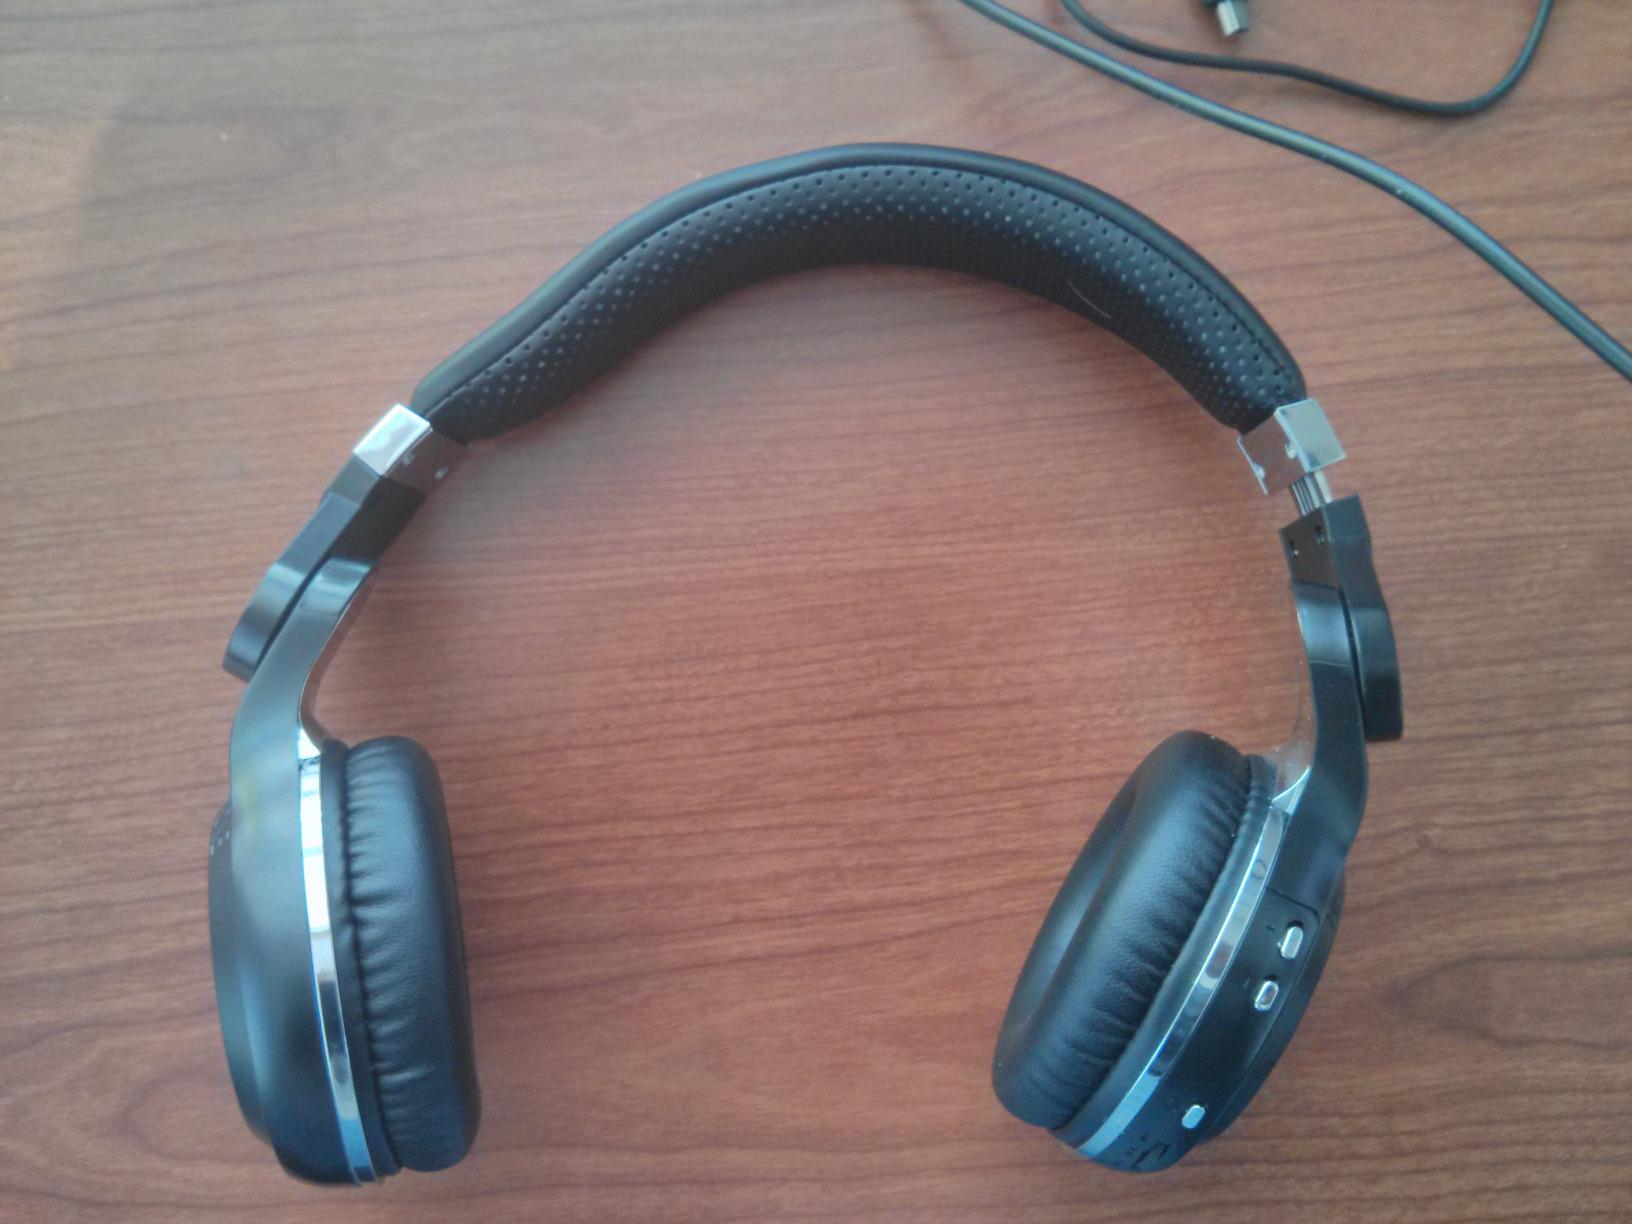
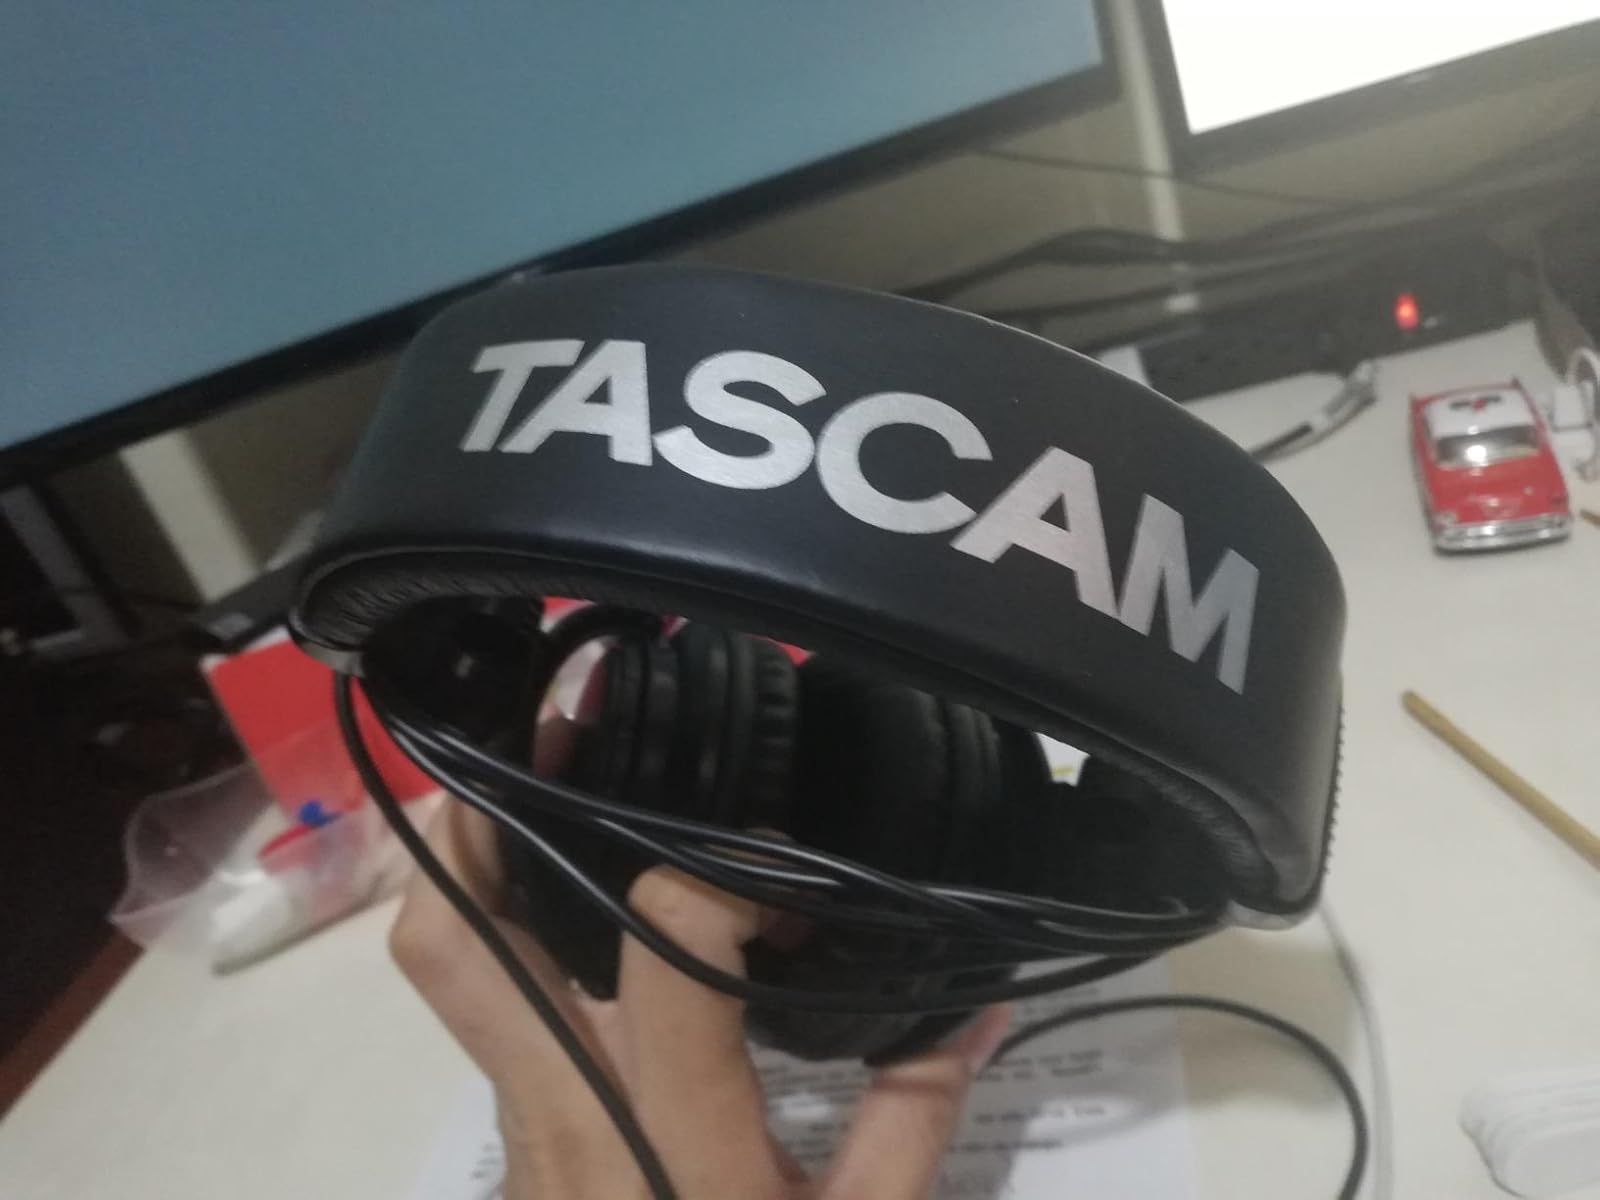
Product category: headphones
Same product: no